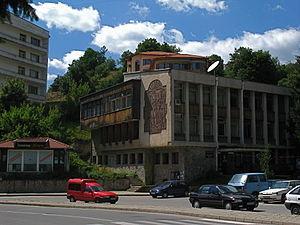
Smolyan est une ville au sud de la Bulgarie, centre administratif de l'oblast de Smoljan et de l'obština de Smoljan. Son nom turc est Paşmaklı ou Ahiçelebi. Avec une altitude située entre 999 et 1 010 m, Smoljan est la ville la plus élevée de Bulgarie.